Tanjung Tuan

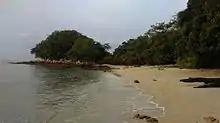
Beach in Tanjung Tuan.

In 1921, the area was gazetted as a permanent forest reserve under "Gazette No. : 2066 dated 23 December, 1921 (No.Warta : 2066 bertarikh 23 Disember, 1921)" with 809,700 square metres under the name of "Cape Rachado Forest Reserve". However, in 1969 an area of 161,900 square metres was degazetted from the permanent forest reserve status for the purpose of public use under "Gazette No. : 328 dated 25 December, 1969 (No.Warta : 328 bertarikh 25 Disember, 1969)".